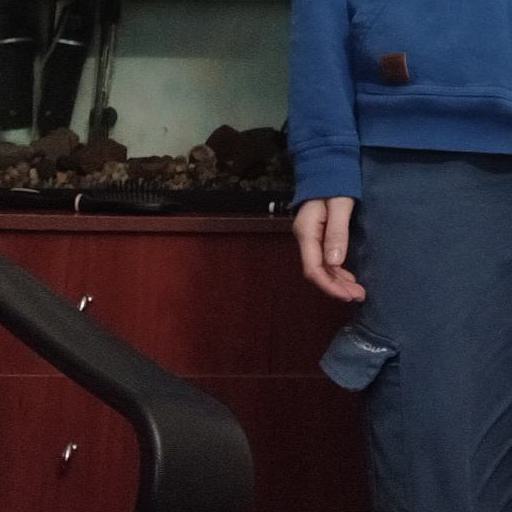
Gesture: no_gesture